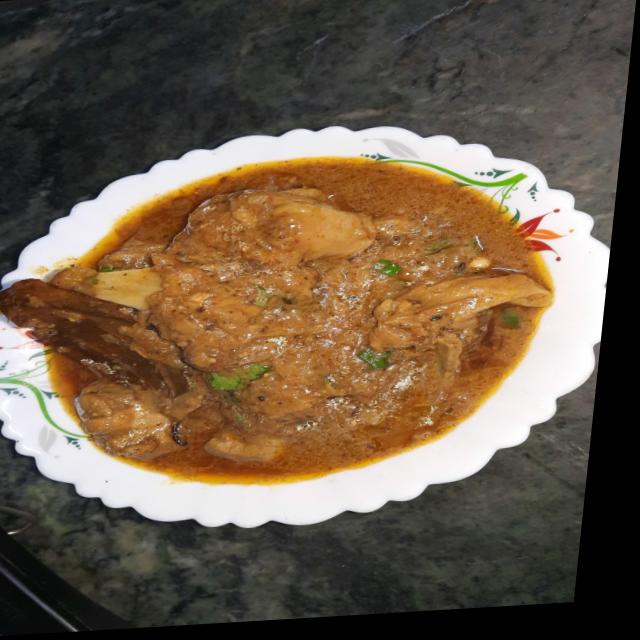
Dish: mutton_curry